Lao Zhang's Philosophy

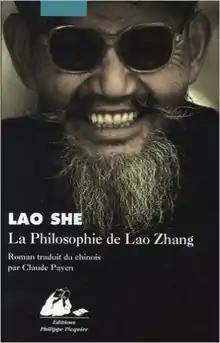
Cover of the French translation by Claude Payen

Lao Zhang's Philosophy is the 1926 debut novel of Chinese author Lao She, written while Lao She was teaching at London University's School of Oriental Studies (SOS). The novel was a resounding success back in China, and encouraged Lao She to immediately write a second novel set in the same Beijing milieu, "Zhao Ziyue", the following year.